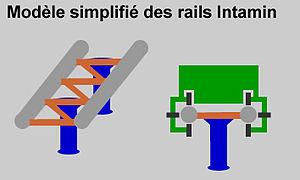
Modèle simplifié et léger des rails Intamin AG. Dessin créé par moi-même, Sam-Pig.
Intamin AG, usuellement abrégée Intamin, est une société de conception et de construction de montagnes russes, tours de chute et autres attractions à sensations fortes. Elle est aussi connue, dans une moindre mesure, dans le transport public comme constructeur de monorails. Son siège social se trouve à Wollerau, en Suisse.